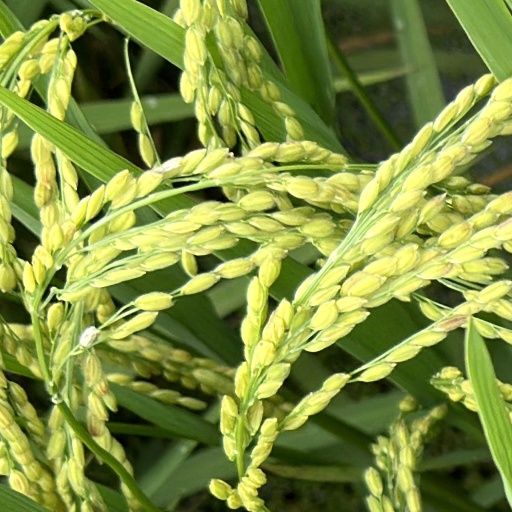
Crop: rice